Loveless (album)

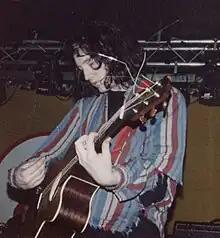
Kevin Shields performing with My Bloody Valentine in 1989

During the spring of 1990, Anjali Dutt was hired to replace Moulder, who had left to work with the bands Shakespears Sister and Ride. Dutt assisted in the recording of vocals and several guitar tracks. During this period, the band recorded in various studios, often spending a single day at a studio before deciding it was unsuitable. In May 1990, My Bloody Valentine settled on Protocol in Holloway as their primary location, and work began in earnest on the album, as well as a second EP titled "Tremolo". Like "Glider", "Tremolo" contained a song"To Here Knows When"that later appeared on "Loveless". The band stopped recording during the summer of 1990 to tour in support of the release of "Glider". When Moulder returned to the project in August, he was surprised by how little work had been completed. By that point, Creation was concerned by how much the album was costing. Moulder left again in March 1991 to work for the Jesus and Mary Chain. In an interview with "Select", Shields explained the stop-start nature of his recording, using "When You Sleep" as an example: